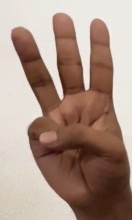
ASL sign: 6